Whitetip reef shark

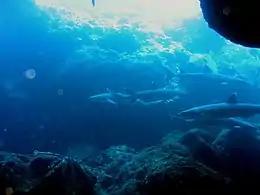
Gregarious in nature, whitetip reef sharks are often found in groups.

Like other members of its family, the whitetip reef shark is viviparous; once the developing embryos exhaust their supply of yolk, the yolk sac is converted into a placental connection through which the mother delivers nourishment for the remainder of gestation. Mature females have a single functional ovary, on the left side, and two functional uteruses. The reproductive cycle is biennial.